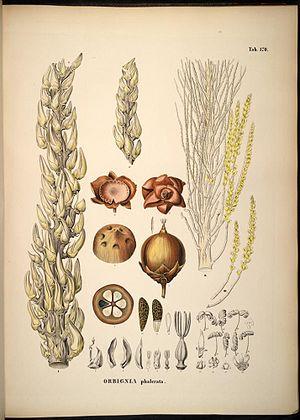
Attalea speciosa est une espèce de palmiers. Elle est originaire d'Amérique. Ses fruits, semblables à de petites noix de coco, forment de grosses grappes, et fournissent une huile utilisée pour la production de biocarburants.